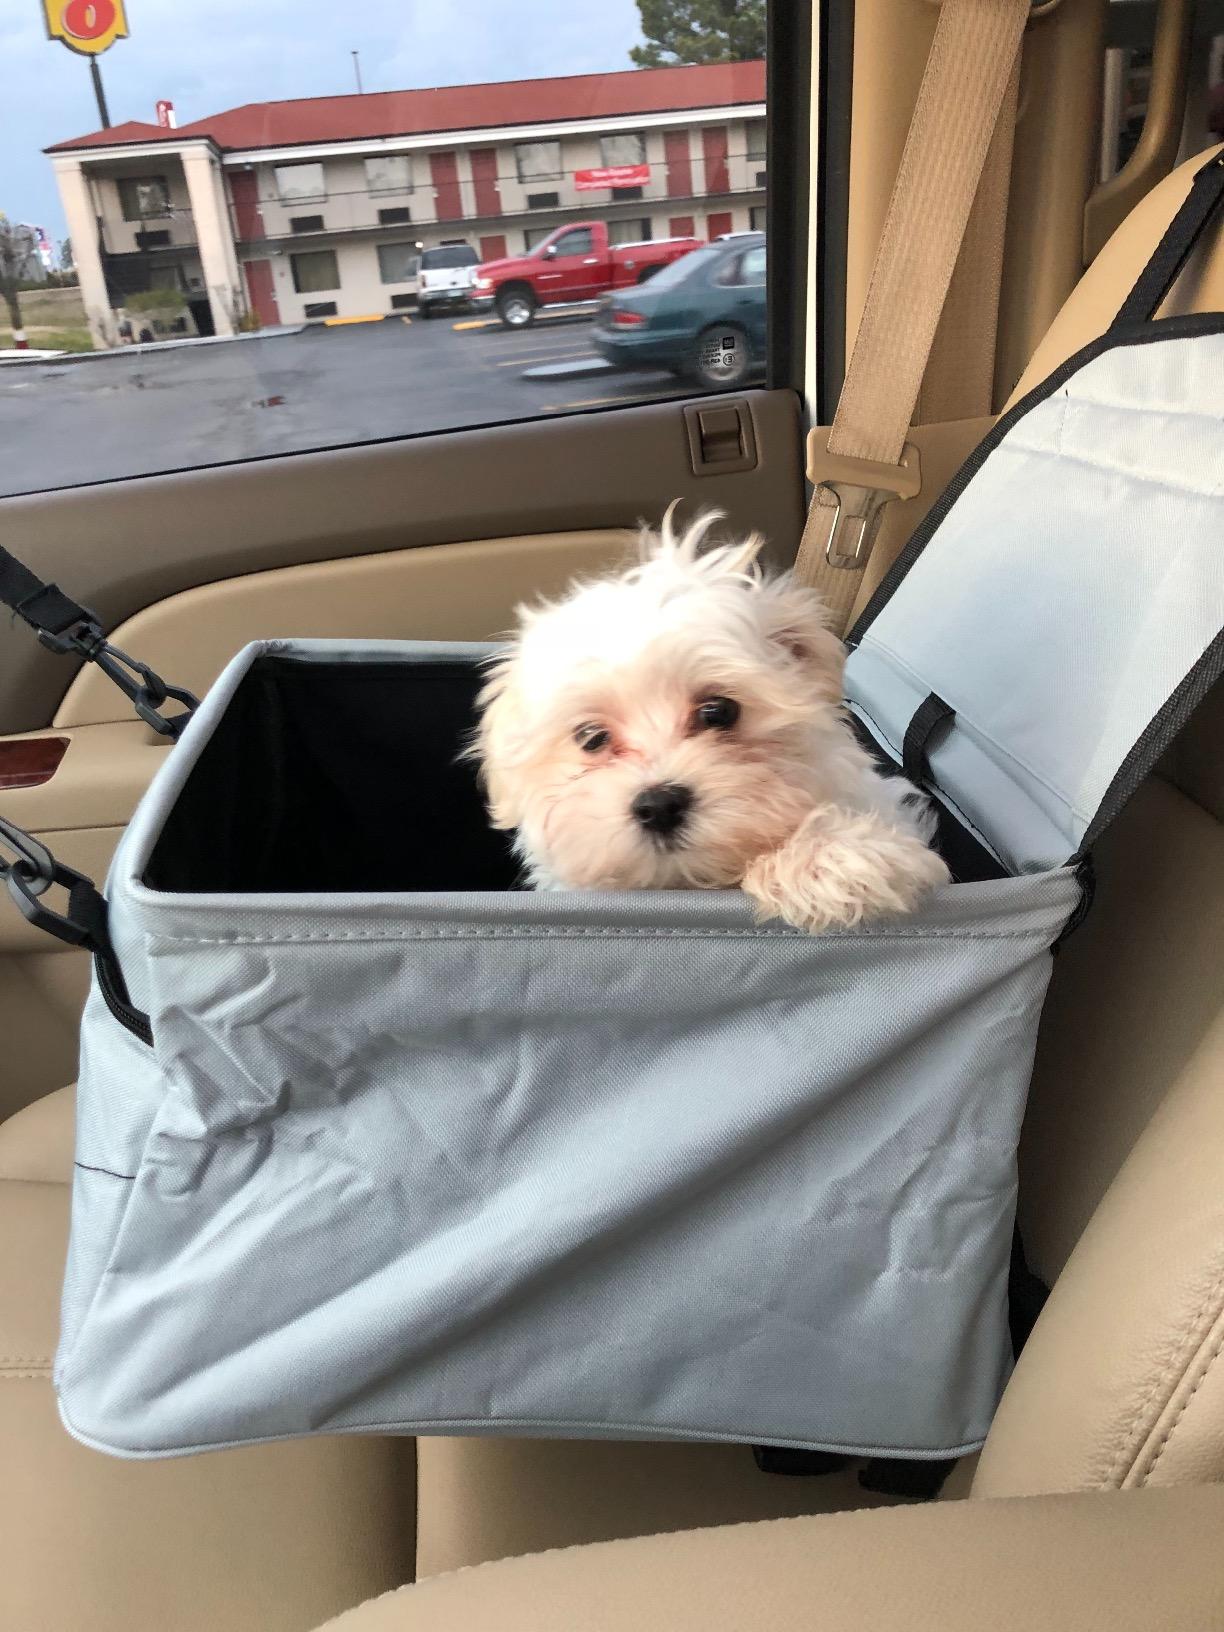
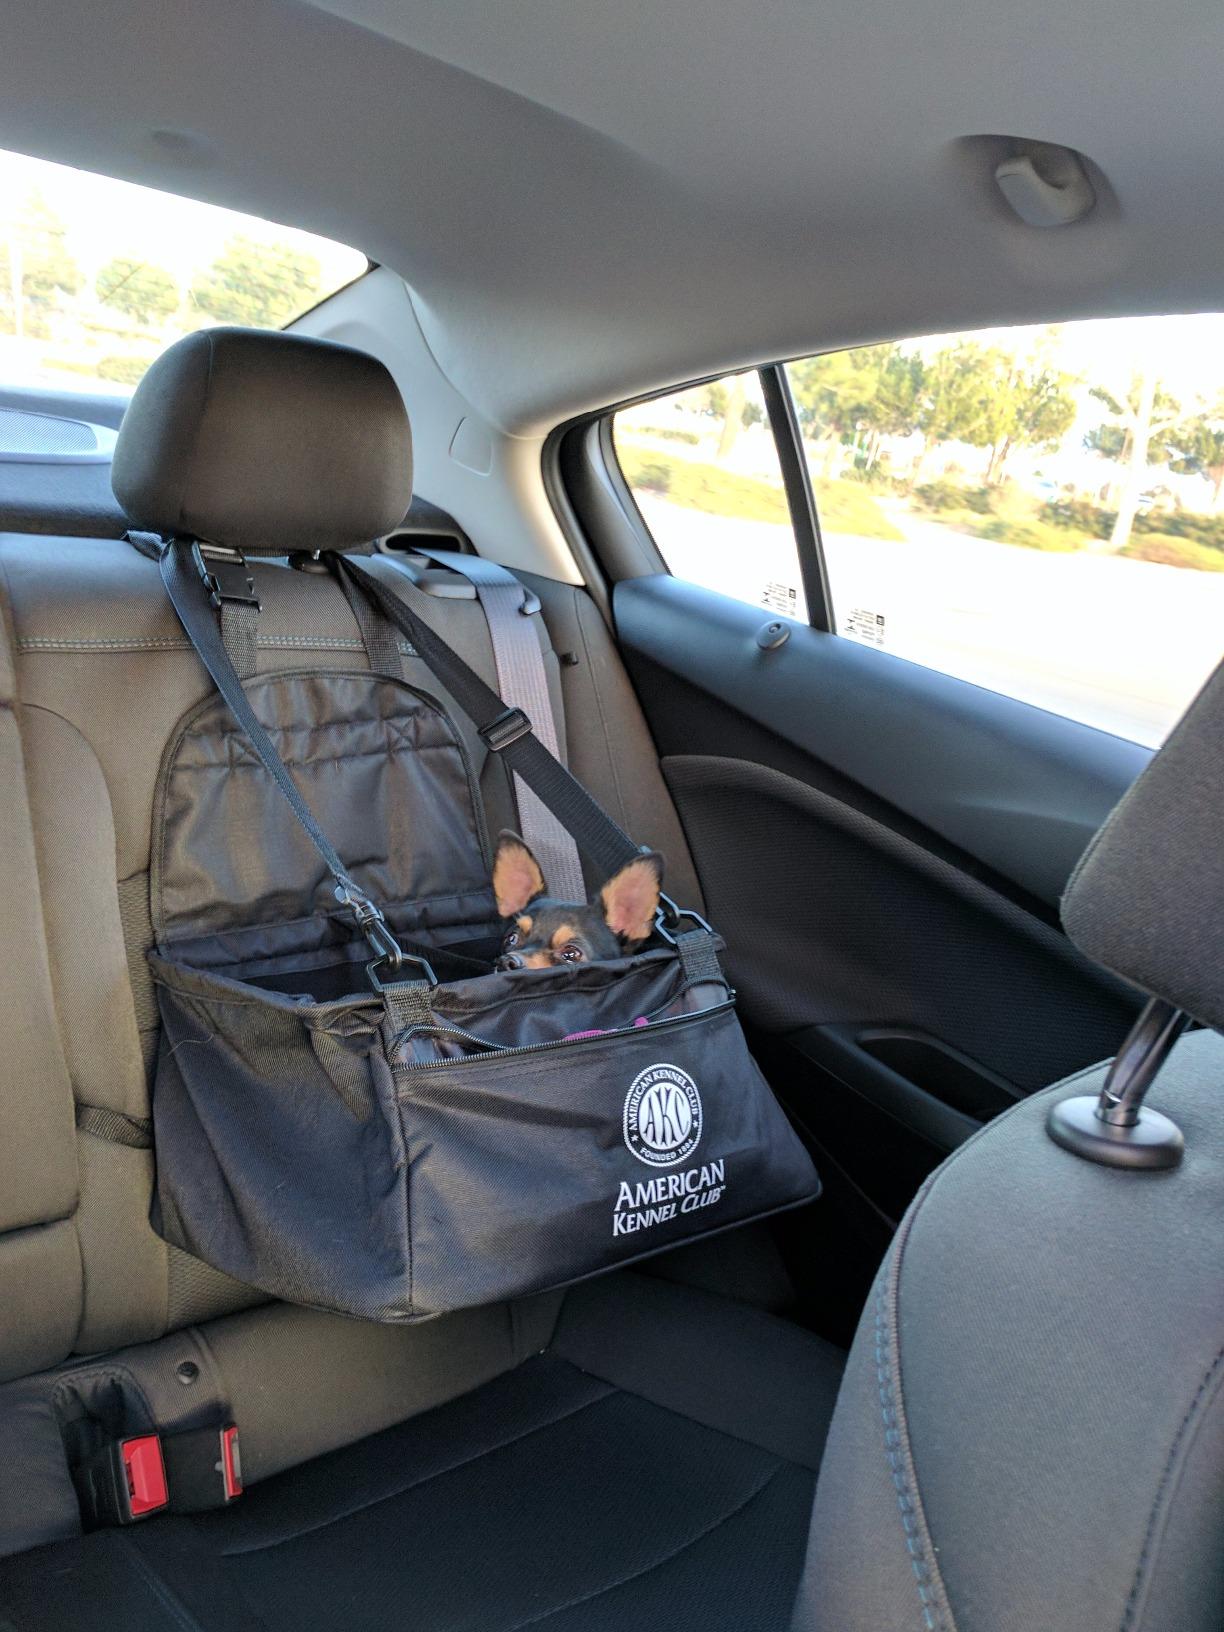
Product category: items_kennel
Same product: no